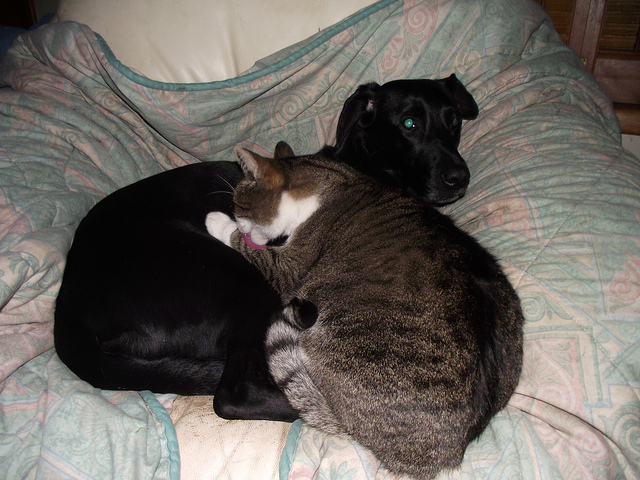
user: Given an image and a question. Answer the question in a short answer. Question: What is covering the animals' bodies? Short Answer:
assistant: fur